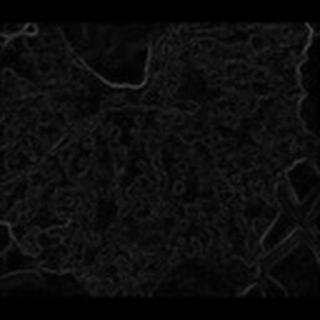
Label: cotton_powdery_mildew